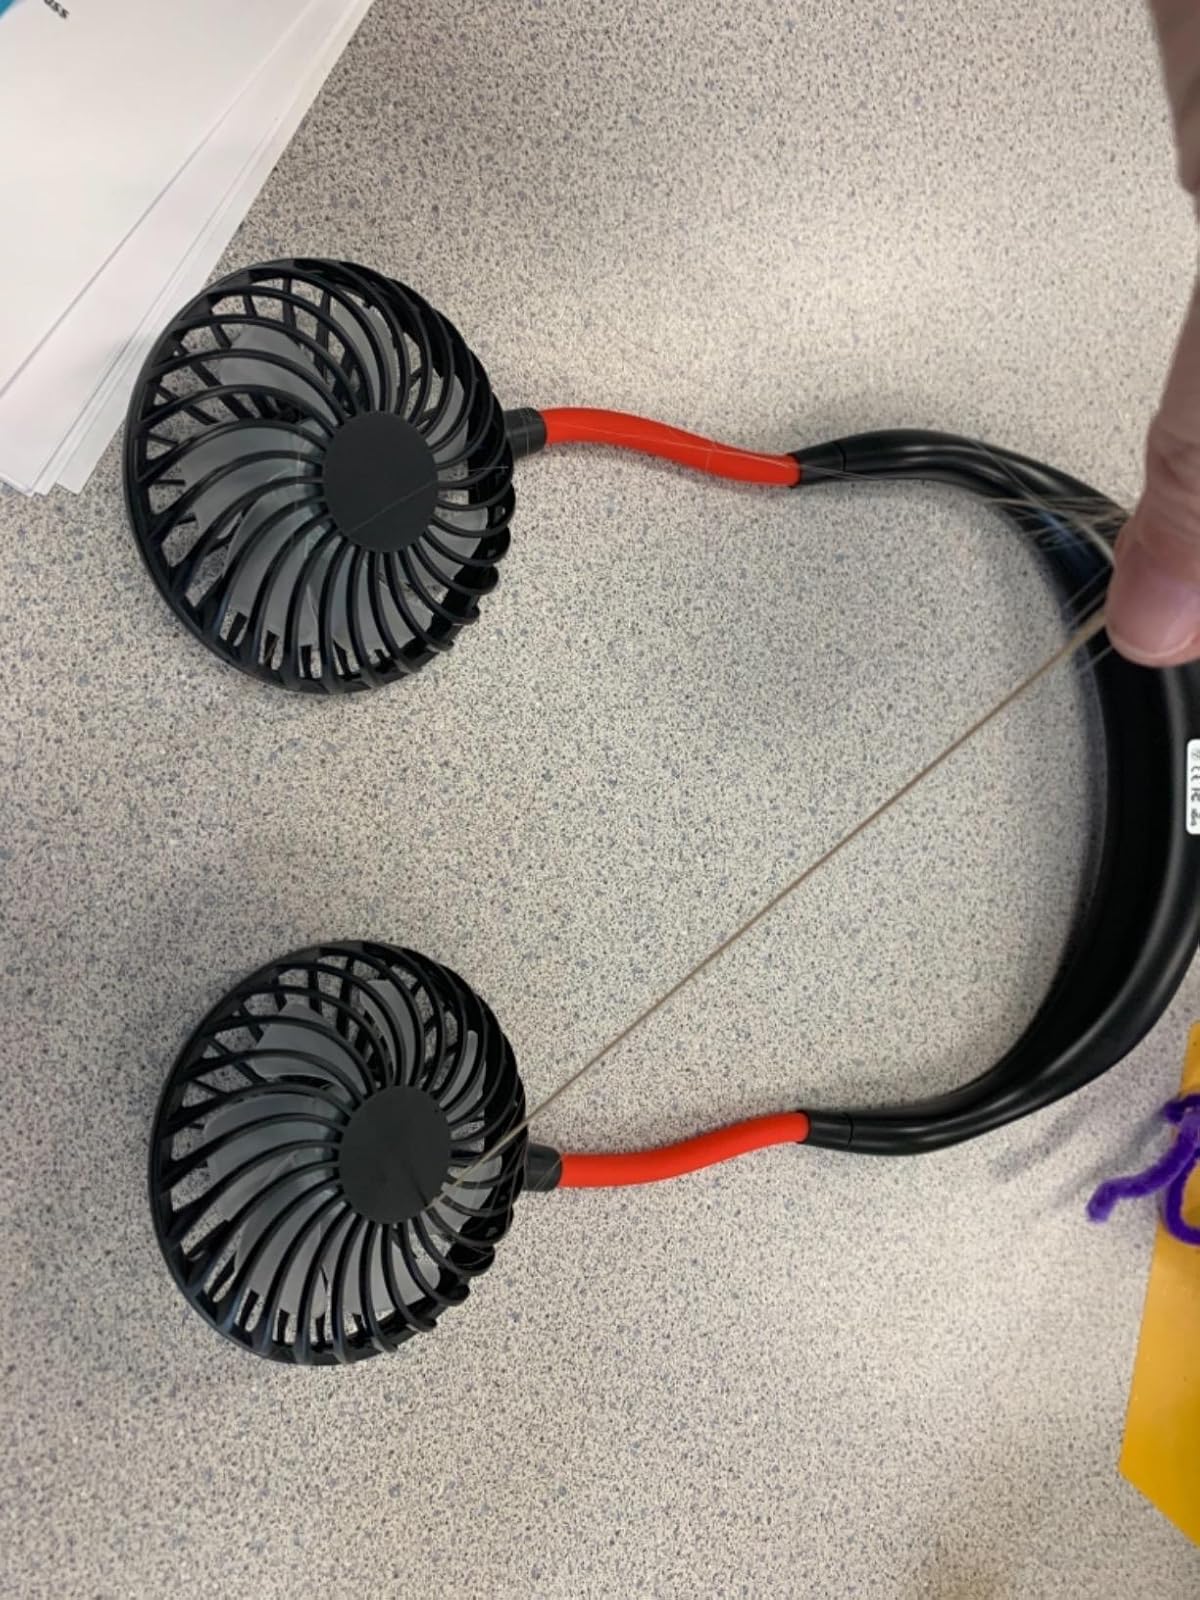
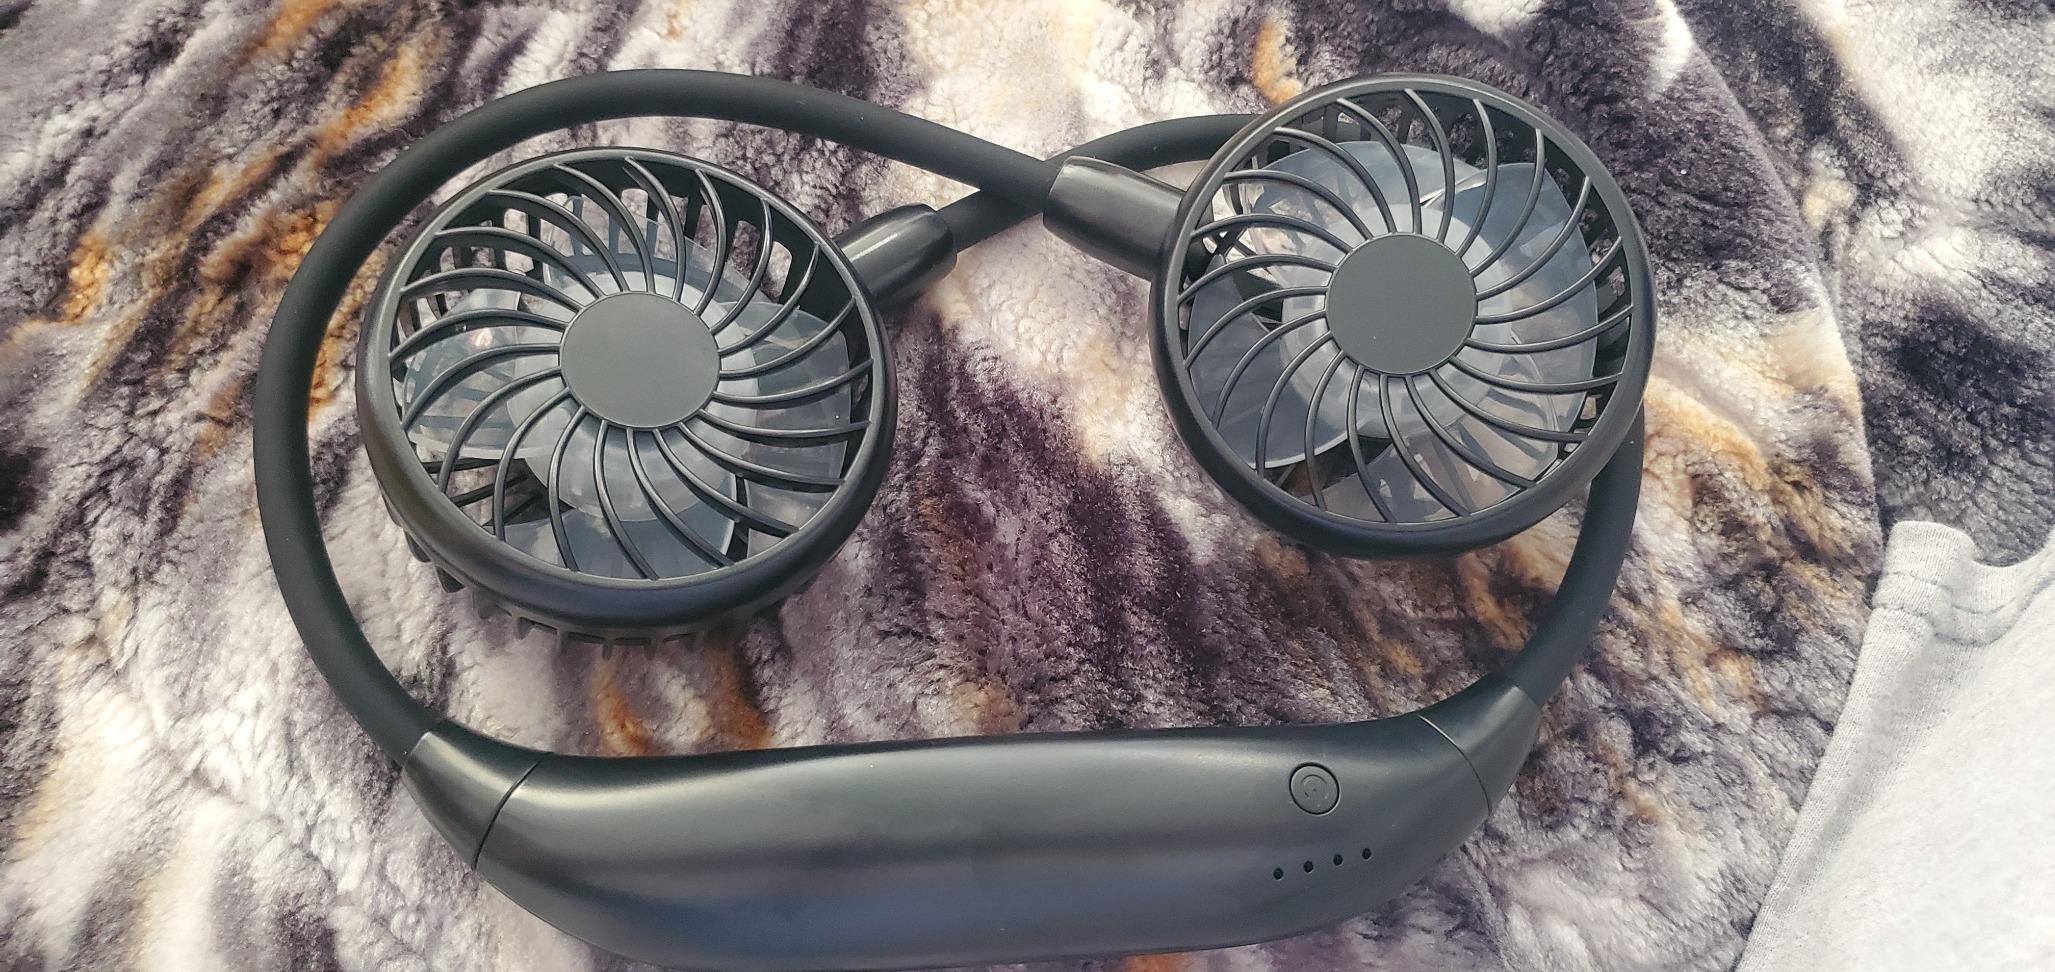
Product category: fan
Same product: no